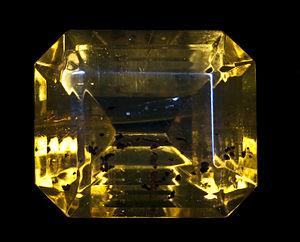
Mellite taillée Localité
Un minéral est le plus souvent un solide naturel homogène avec une structure atomique ordonnée et une composition chimique définie. Il peut être décrit, dans la très grande majorité des cas, comme une matière cristallisée caractérisée par sa composition chimique et l'agencement de ses atomes selon une périodicité et une symétrie précises qui se reflètent dans le système cristallin et le groupe d'espace du minéral.
La mellite est une espèce minérale d’origine organique, de la classe des organolithes et particulièrement des mellates. Elle est chimiquement identique au sel d'aluminium de l'acide mellitique ou l'hydrate de benzènehexacarboxylate de dialuminium de formule Al₂C₆(COO)₆ • 16 H₂O. Ce minéral présente les propriétés physiques de fluorescence, luminescence et phosphorescence. Il peut donner des cristaux de grande taille, jusqu'à 7,5 cm.